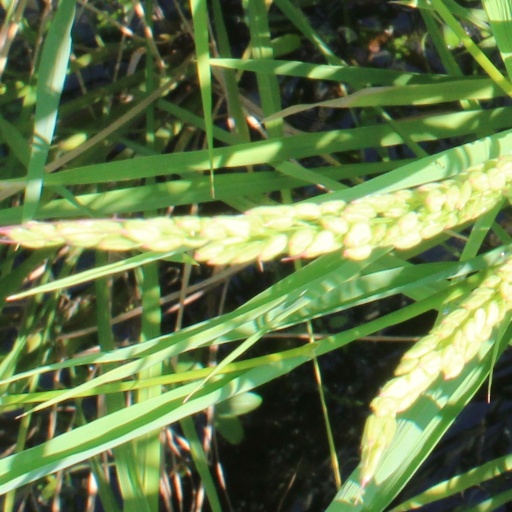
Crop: rice